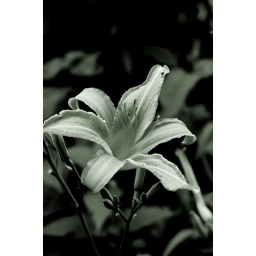
my favourite flower! playing around with different black and white actions.